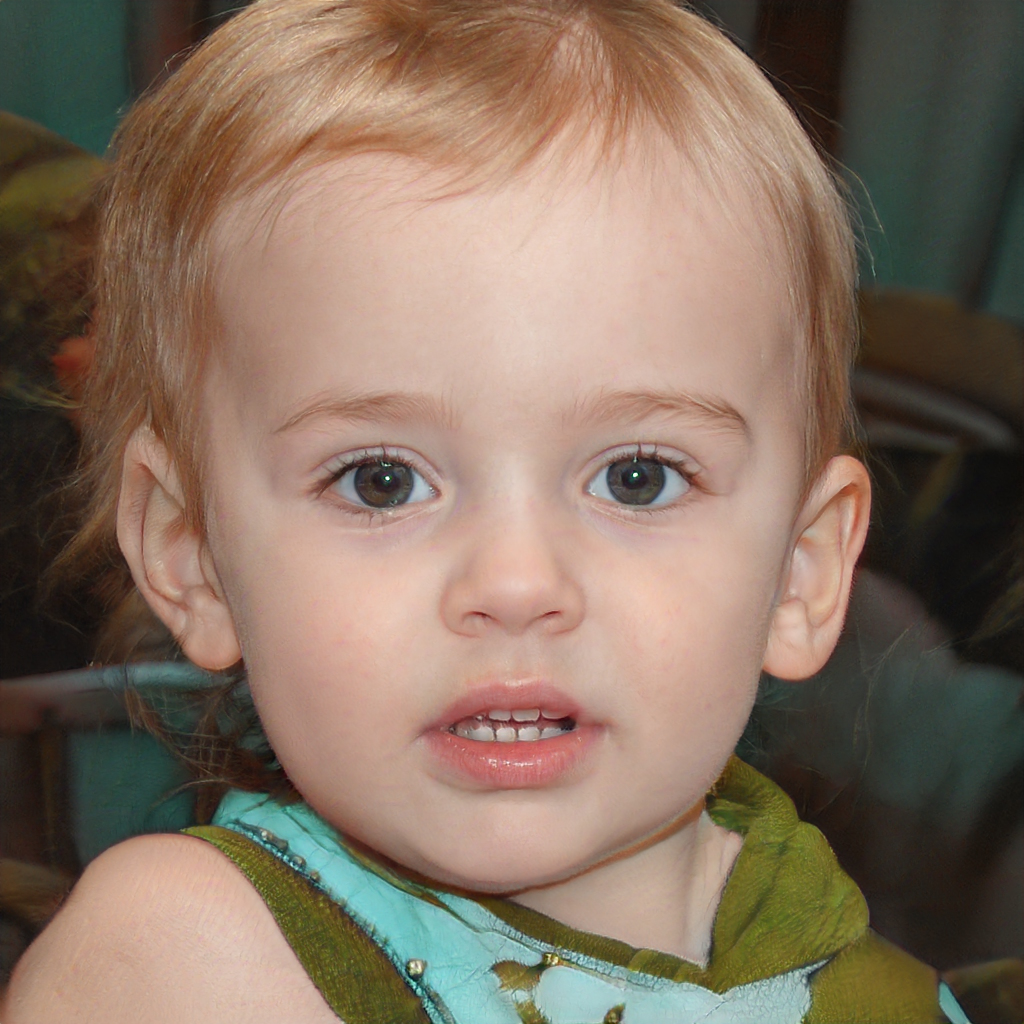
Portrait style: Real Portrait